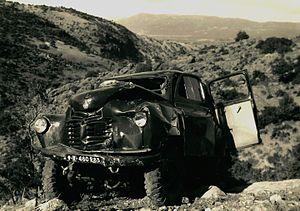
Véhicule lourd tout terrain Gendarmerie Azail 1955
Hubert, Benjamin Clément est un militaire français, combattant de la Seconde Guerre mondiale dans les Forces françaises libres, et sous-officier de la Gendarmerie nationale. Sa renommée provient de l'embuscade d'Azail durant la Guerre d'Algérie où il s'illustra bien que grièvement blessé d'une balle à la tête en résistant à une Katiba entière d'une centaine de combattants du FLN dans la nuit du 25 novembre 1955.